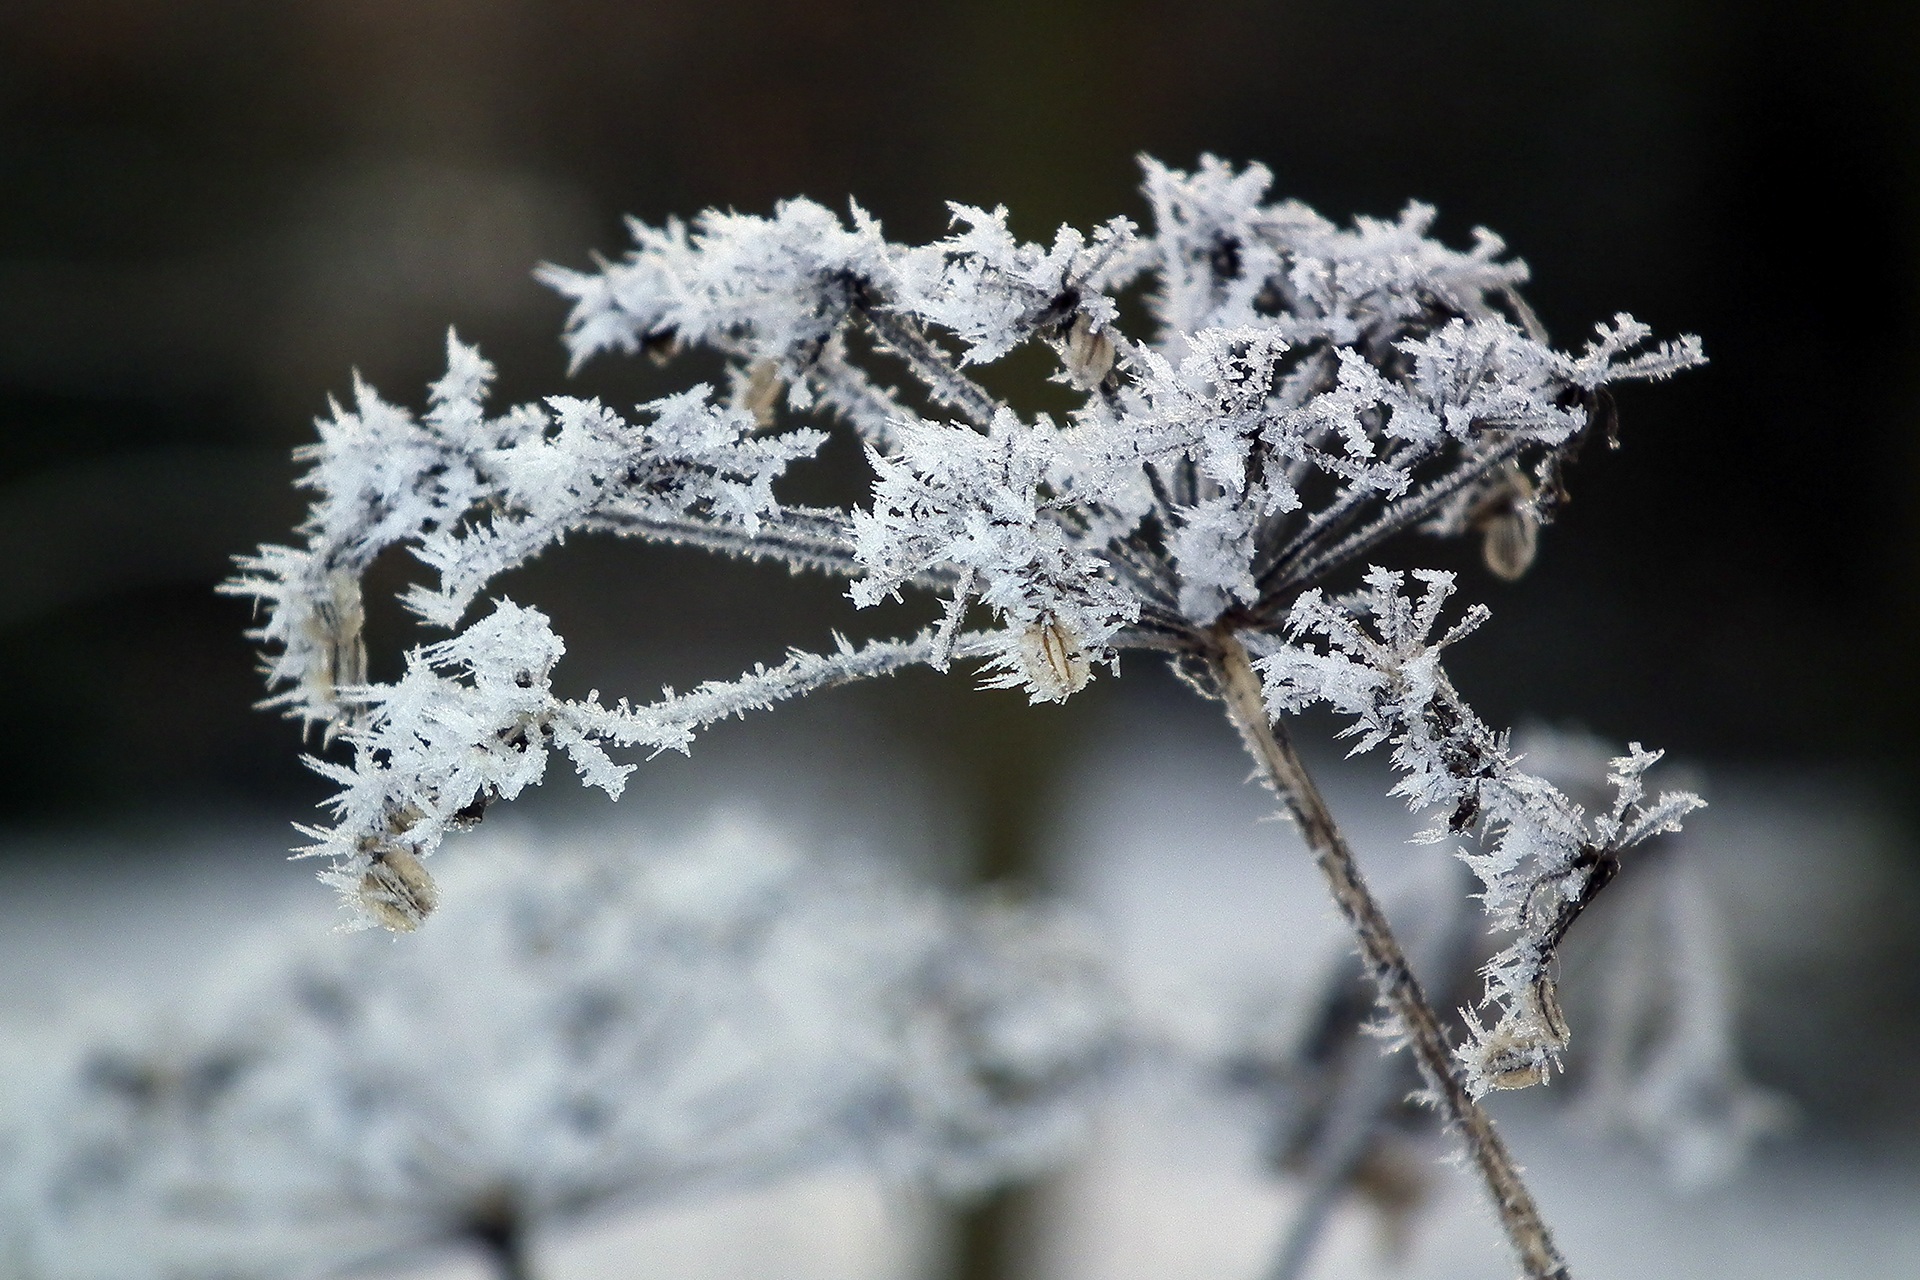
branch, snow, winter, flower, frost, ice, season, twig, close up, winter magic, freezing, macro photography, crystals, ice flowers